Lee Boardman

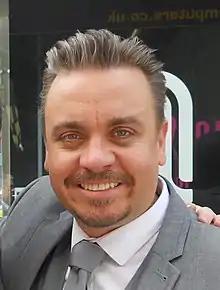
Boardman in November 2012

Lee Boardman (born 2 July 1972) is an English actor and narrator. He has appeared in the films "Jack the Giant Slayer" and "Love's Kitchen", and the television series "Rome".